Carroll Widdoes

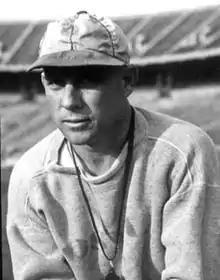

Carroll Curtis Widdoes (December 3, 1903 – September 22, 1971) was an American college football coach and athletics administrator. He served as the head football coach at Ohio State University (1944–1945) and Ohio University (1949–1957), compiling a career head coaching record of 58–38–5. Widdoes's 1944 Ohio State team went undefeated and was retroactively named national champion by the National Championship Foundation and the Sagarin Ratings.